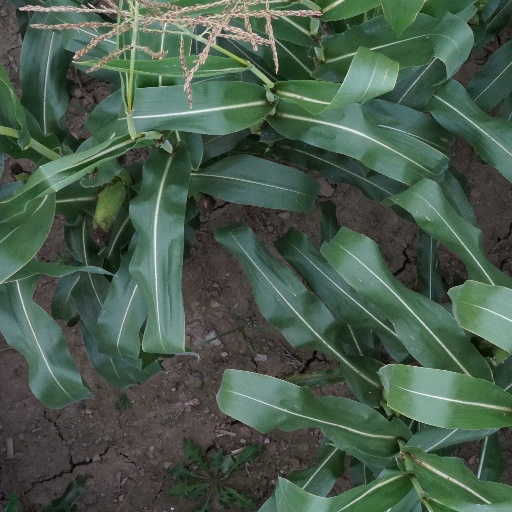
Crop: maize; corn